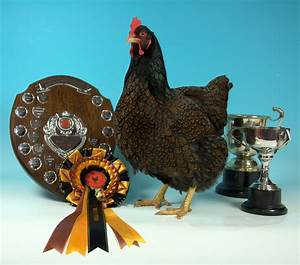
Label: gallina